Diana (Vouet)

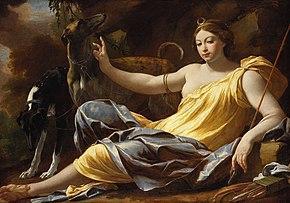
"Diana" (1637) by Simon Vouet

Diana is a 1637 painting of Diana by Simon Vouet. It was produced in Paris and sent to England as part of the dowry of Louis XIII's sister Henrietta Maria of France on her marriage to Charles I of England. It is still in the Royal Collection and now hangs in the Cumberland Gallery at Hampton Court Palace.